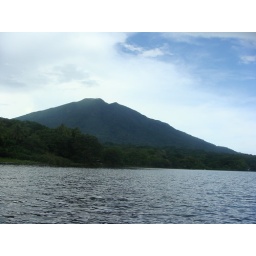
Maderas closer to home. That little white speck in the trees is the drop off spot for our kayaks.